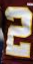
Number: 2